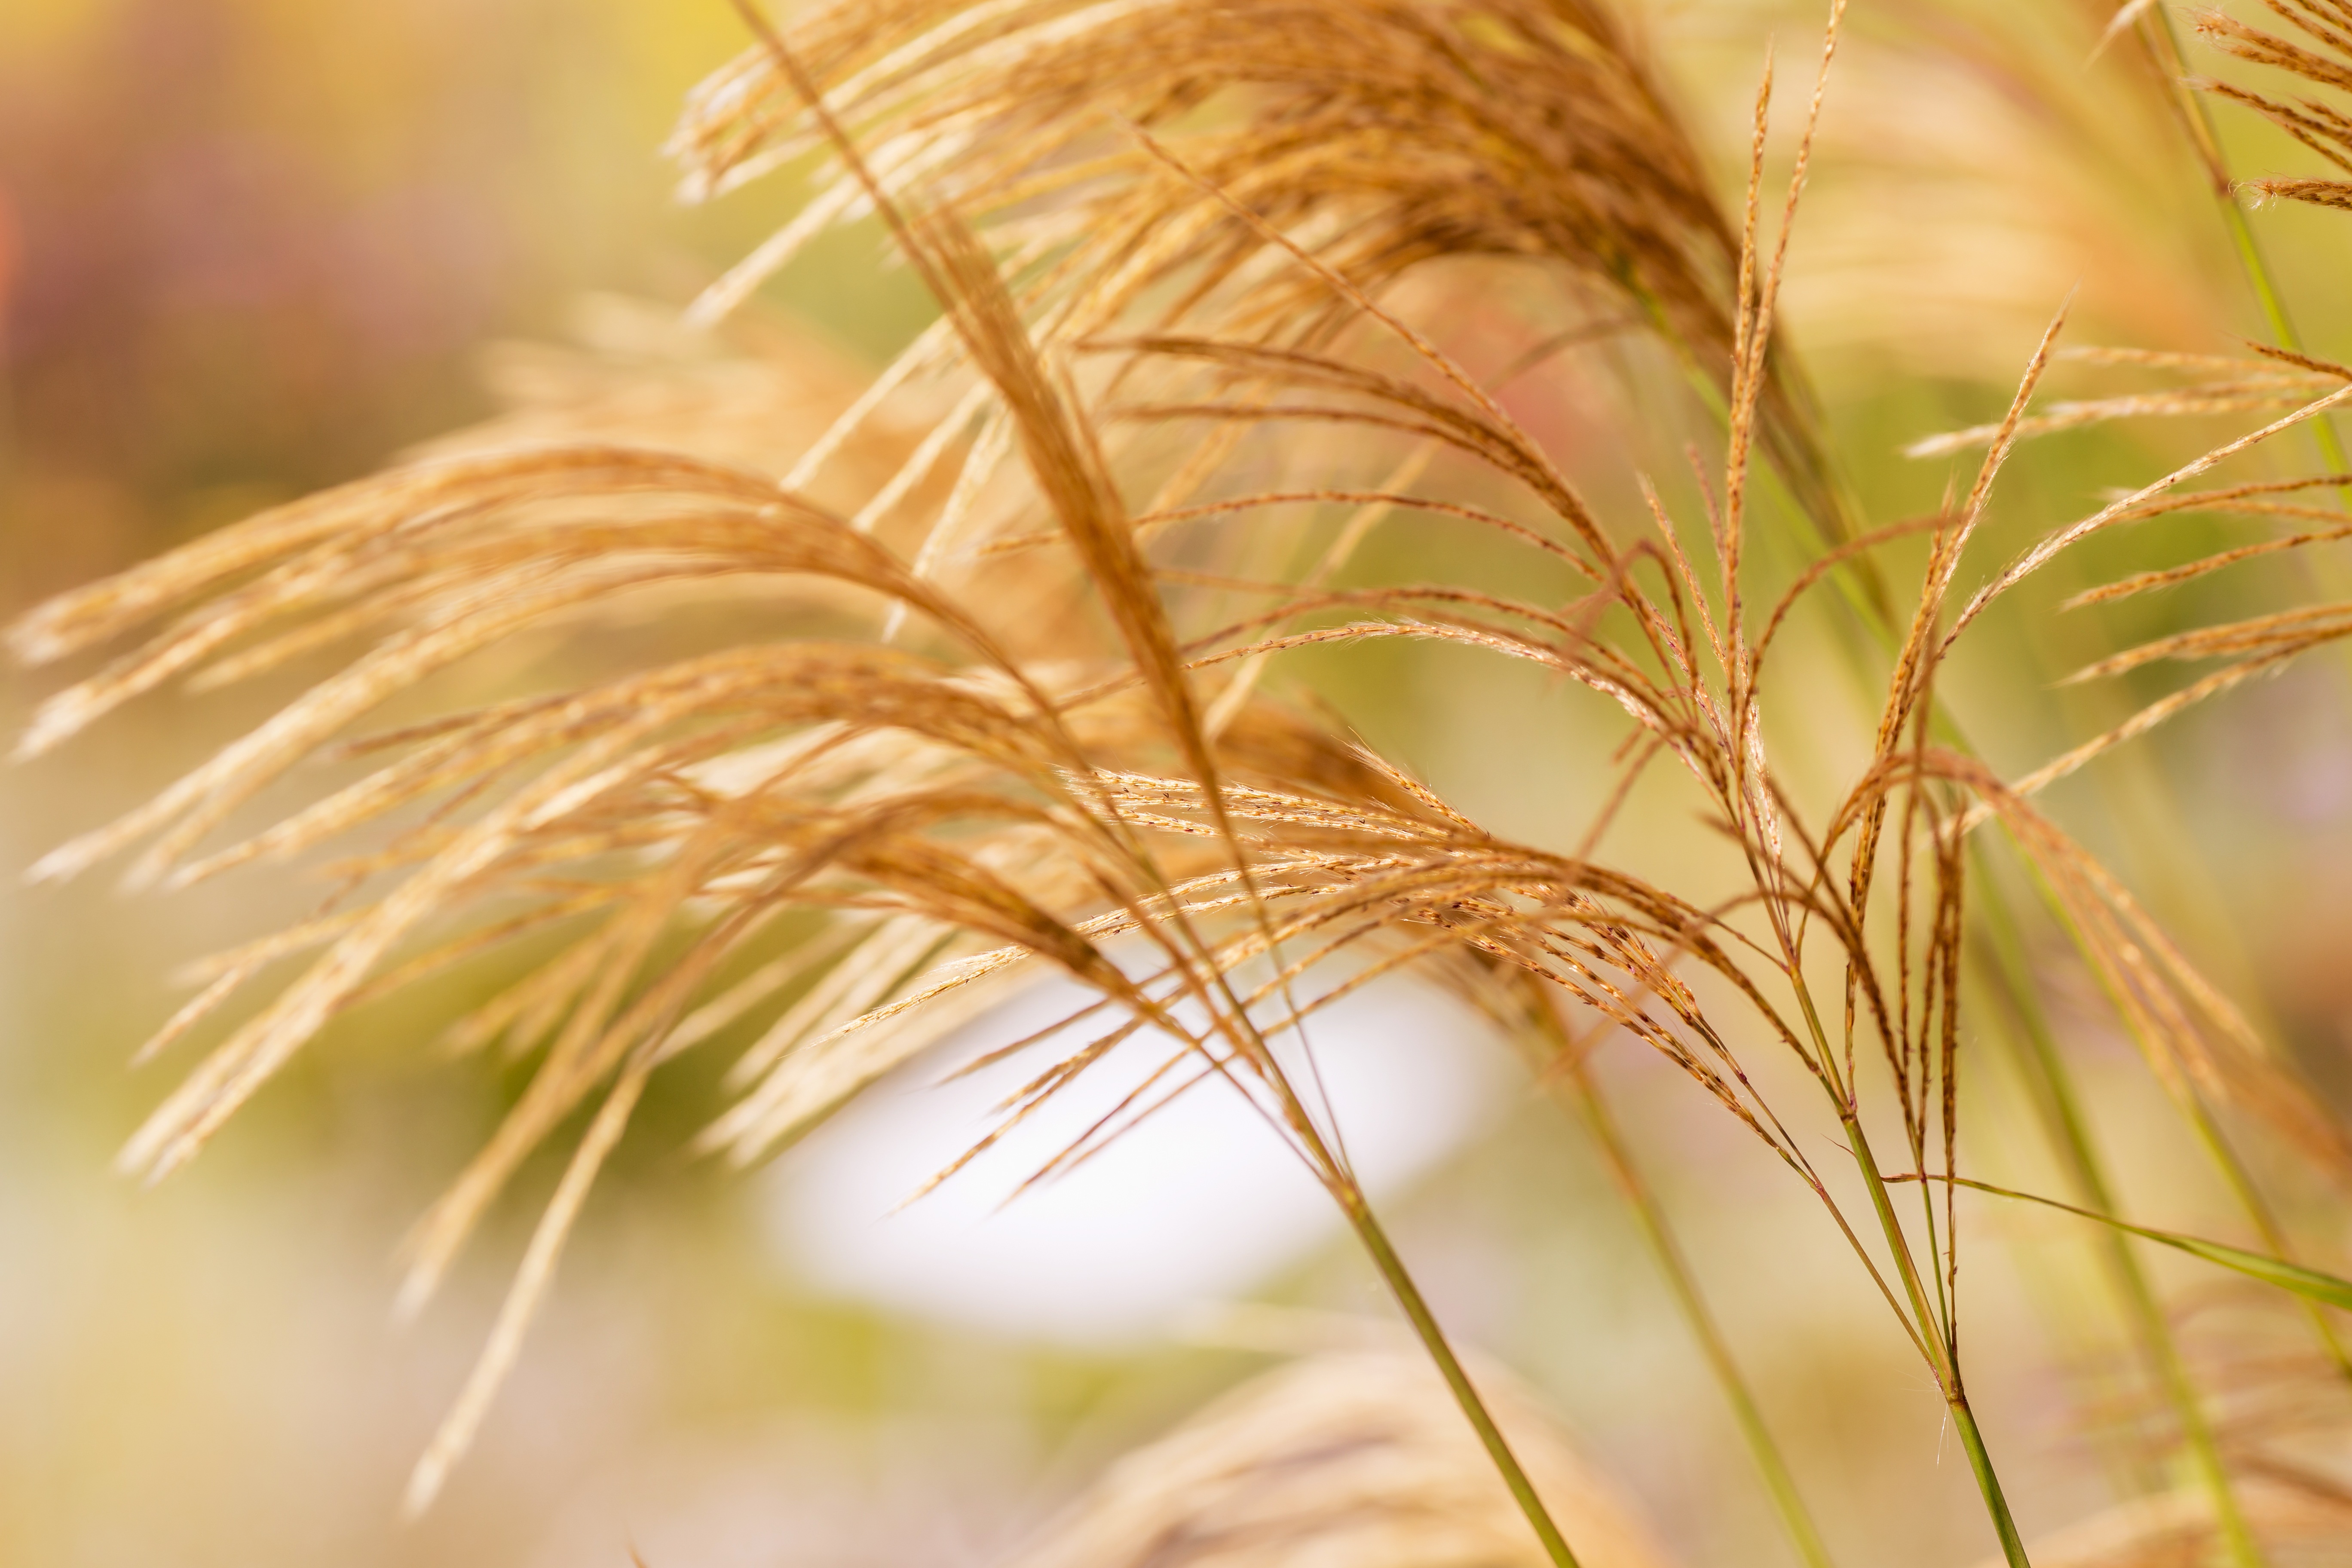
landscape, nature, grass, branch, plant, field, barley, wheat, sunlight, leaf, flower, wind, summer, food, crop, agriculture, garden, movement, cereal, close up, rye, grasses, macro photography, flowering plant, commodity, blades of grass, hordeum, grass family, plant stem, land plant, food grain, einkorn wheat